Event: Nepal Earthquake
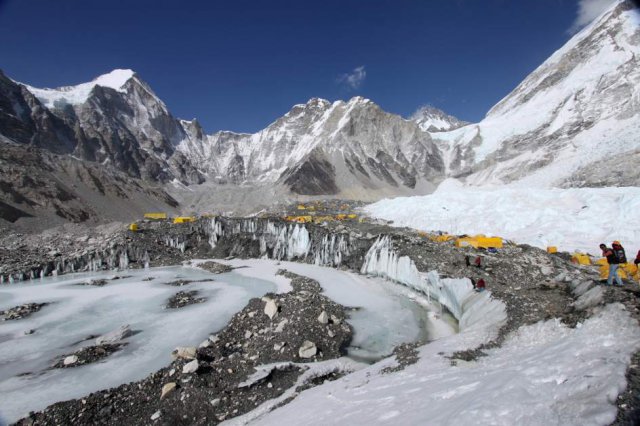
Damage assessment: no_damage